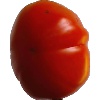
Label: Tomato 1